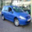
Label: automobile